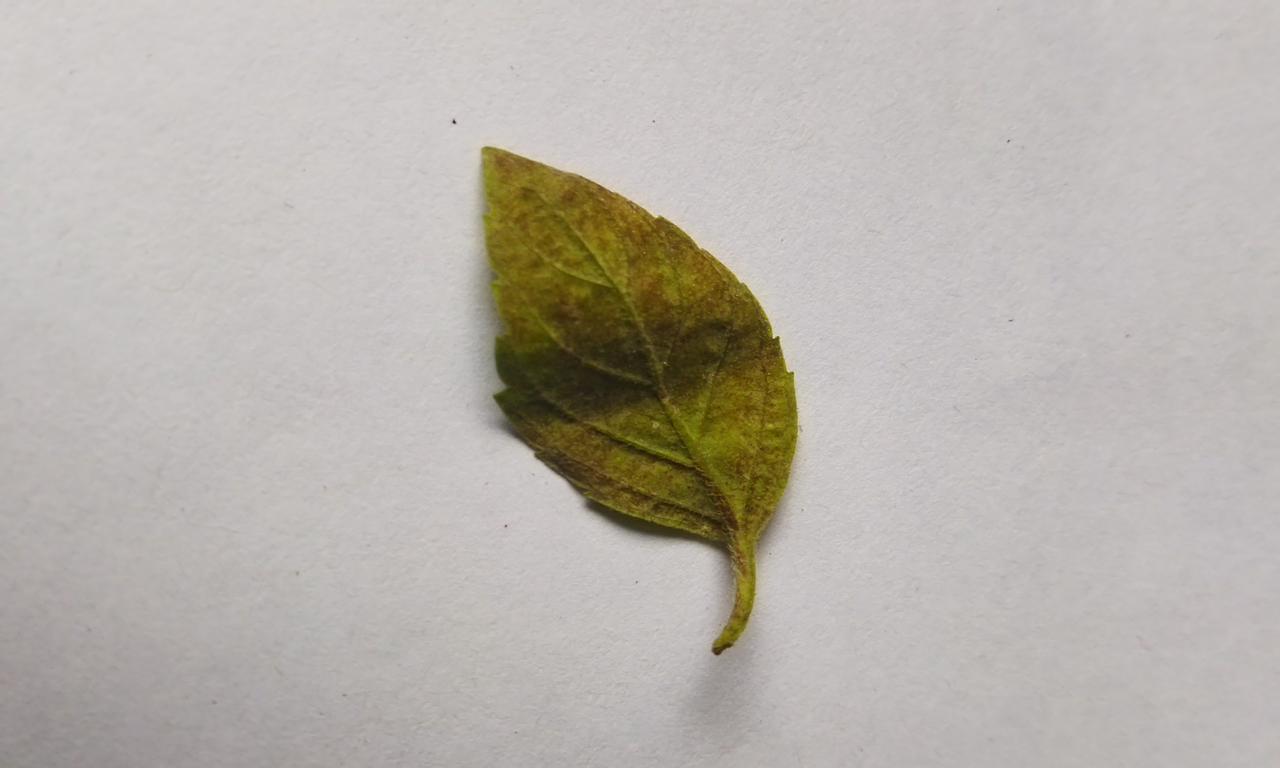
Label: Spoiled